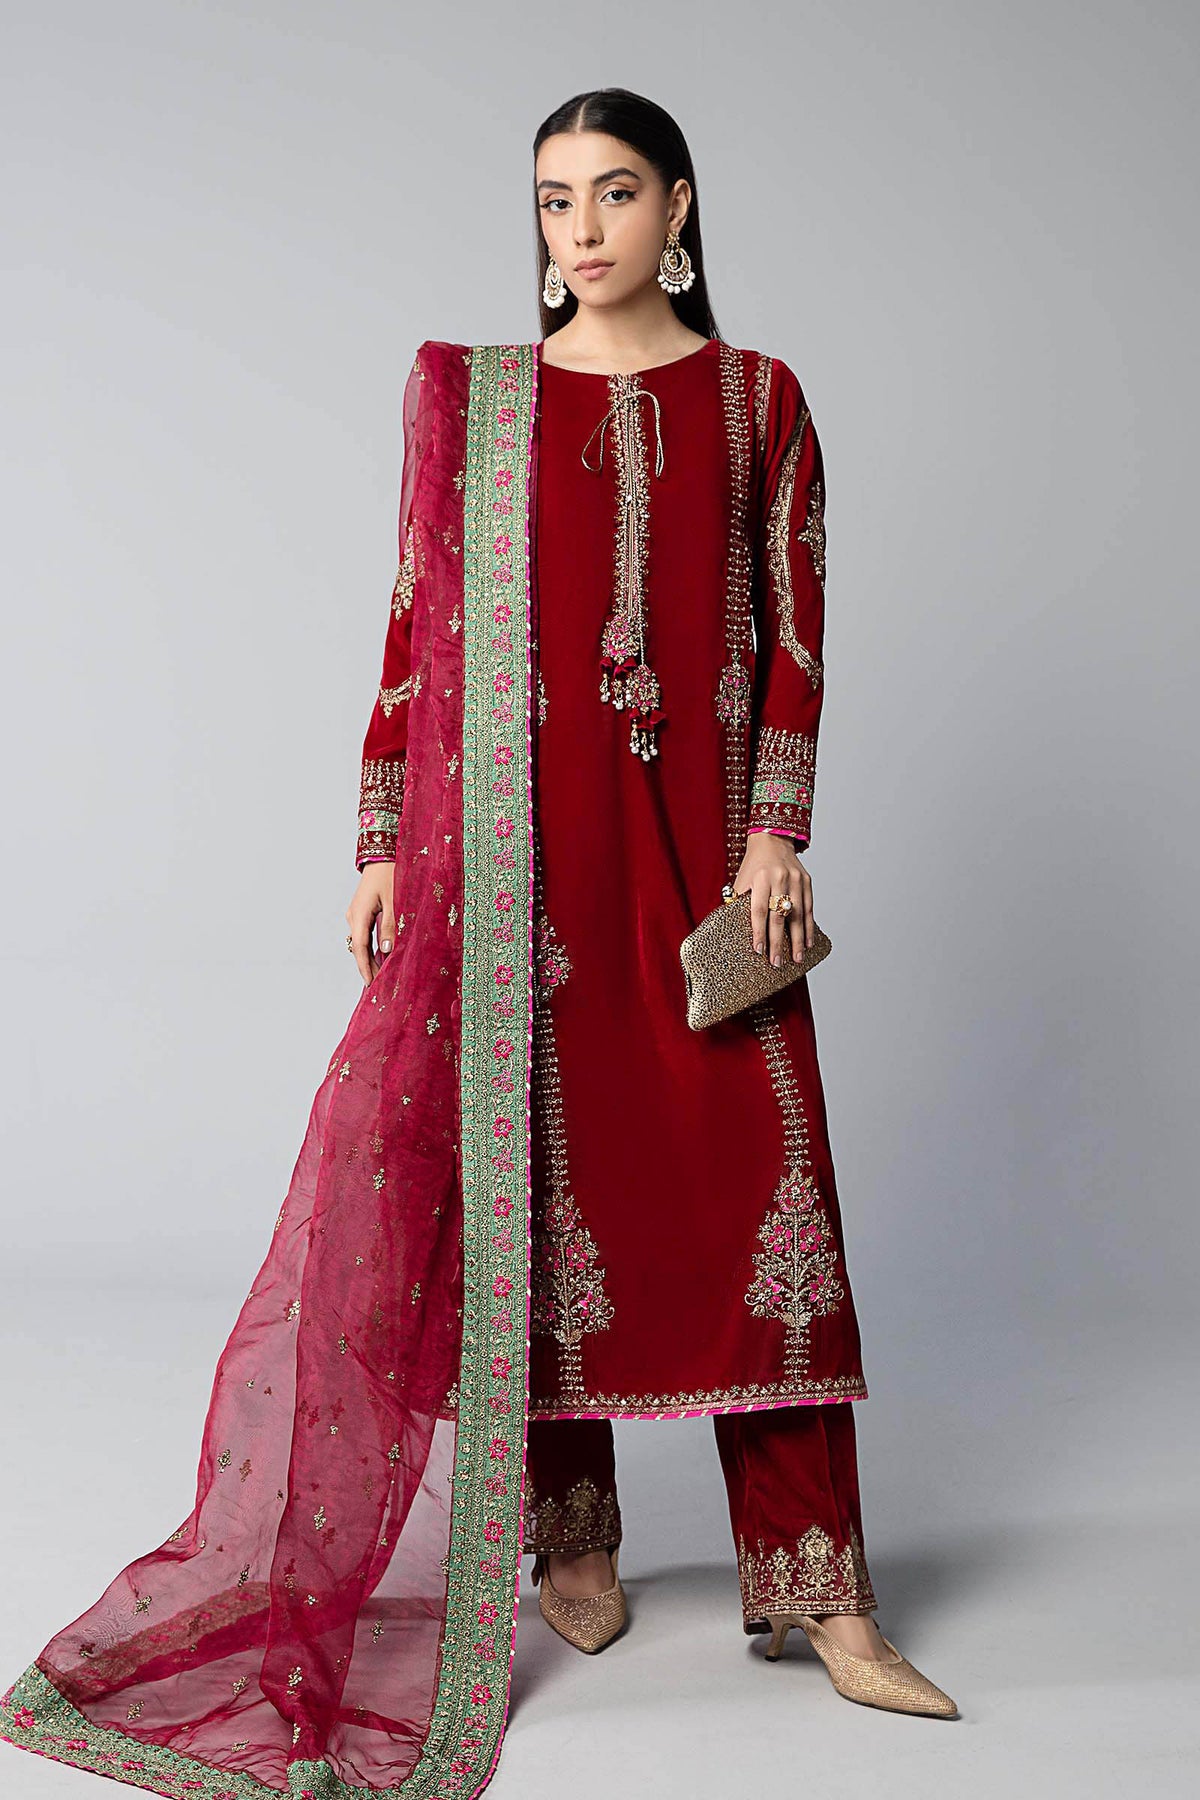
burgundy embroidered chiffon suit